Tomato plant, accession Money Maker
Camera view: tilt-top (135 deg); turntable rotation: 150 degrees
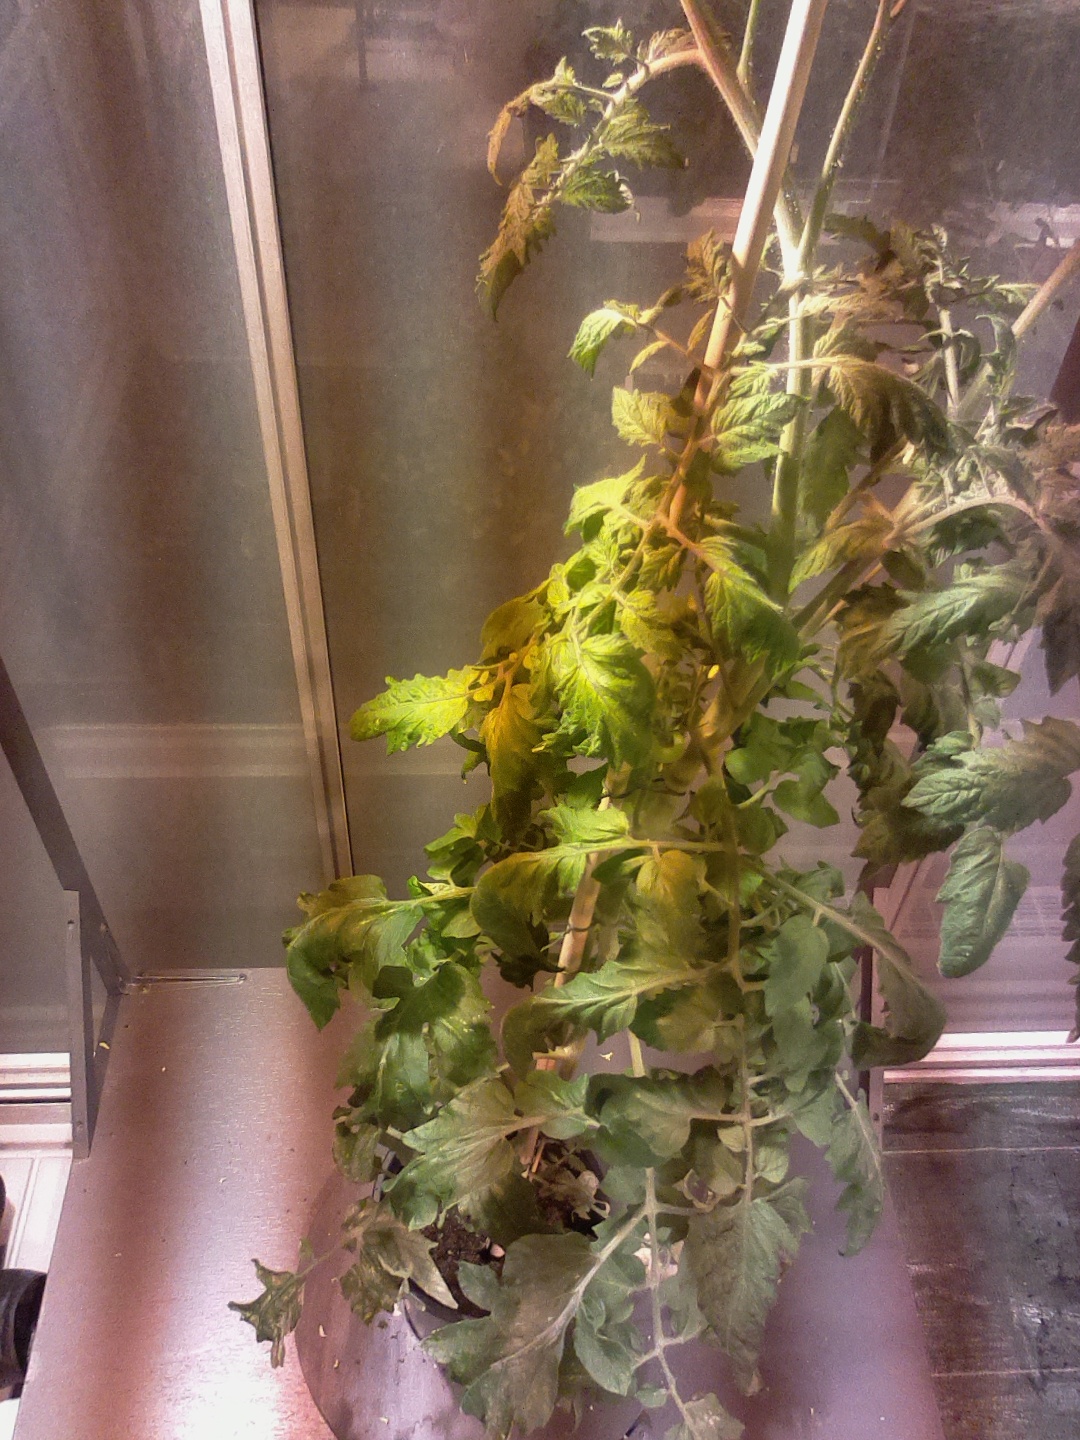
BBCH growth stage 71: 10%-20% of final fruit size